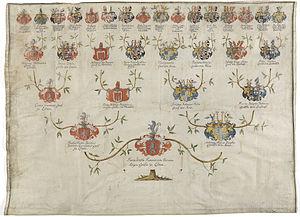
Les quartiers de noblesse expriment, dans le système nobiliaire, l'ancienneté des titres de noblesse d'une personne en fonction des titres de noblesse de chacun de ses ascendants.